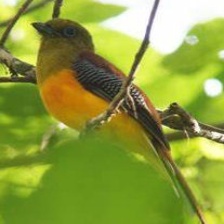
Species: ORANGE BREASTED TROGON
Scientific name: HARPACTES ORESKIOS